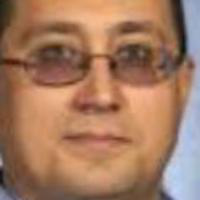
Age group: age 31-40